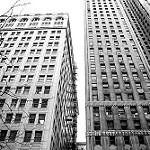
Scene: Outdoor